José Luís Mena Barreto

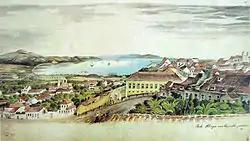
Porto Alegre, capital of Rio Grande do Sul province, seven years after the end of the Ragamuffin War

On 20 September 1835, a civil war that became known as the Ragamuffin War erupted in Rio Grande do Sul. The rebels, called Ragamuffins, conquered most of the province, including its capital, Porto Alegre. On 15 June 1836, Major Manuel Marques de Sousa (a loyalist officer, later made Count of Porto Alegre) retook Porto Alegre by surprise. Both soldiers and civilians participated in the town's recapture, and among these was the 18-year-old José Luís. Marques de Sousa handed over the command of the loyalist forces to José Luís' elderly grandfather, Army Marshal João de Deus Mena Barreto, the town's highest-ranking officer. José Luís joined the army as 1st Cadet in the 2nd Regiment of Light Cavalry.